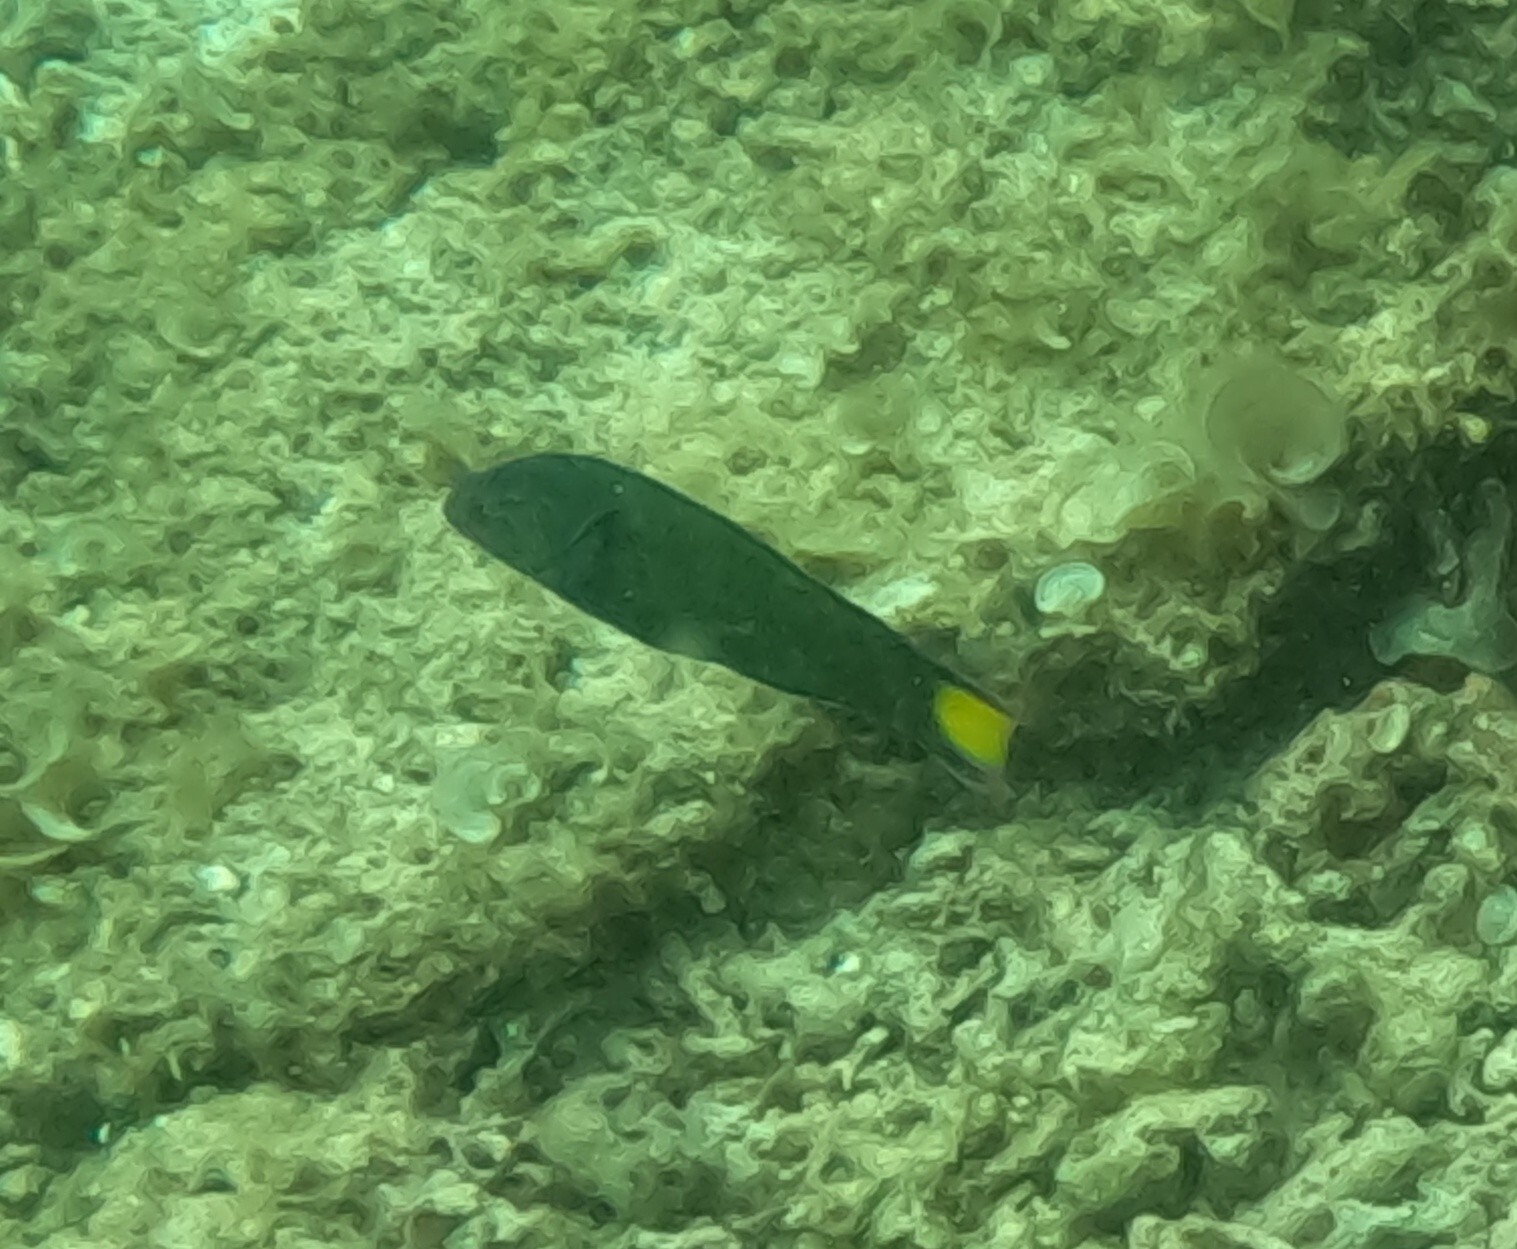
Thalassoma lunare (Moon Wrasse)